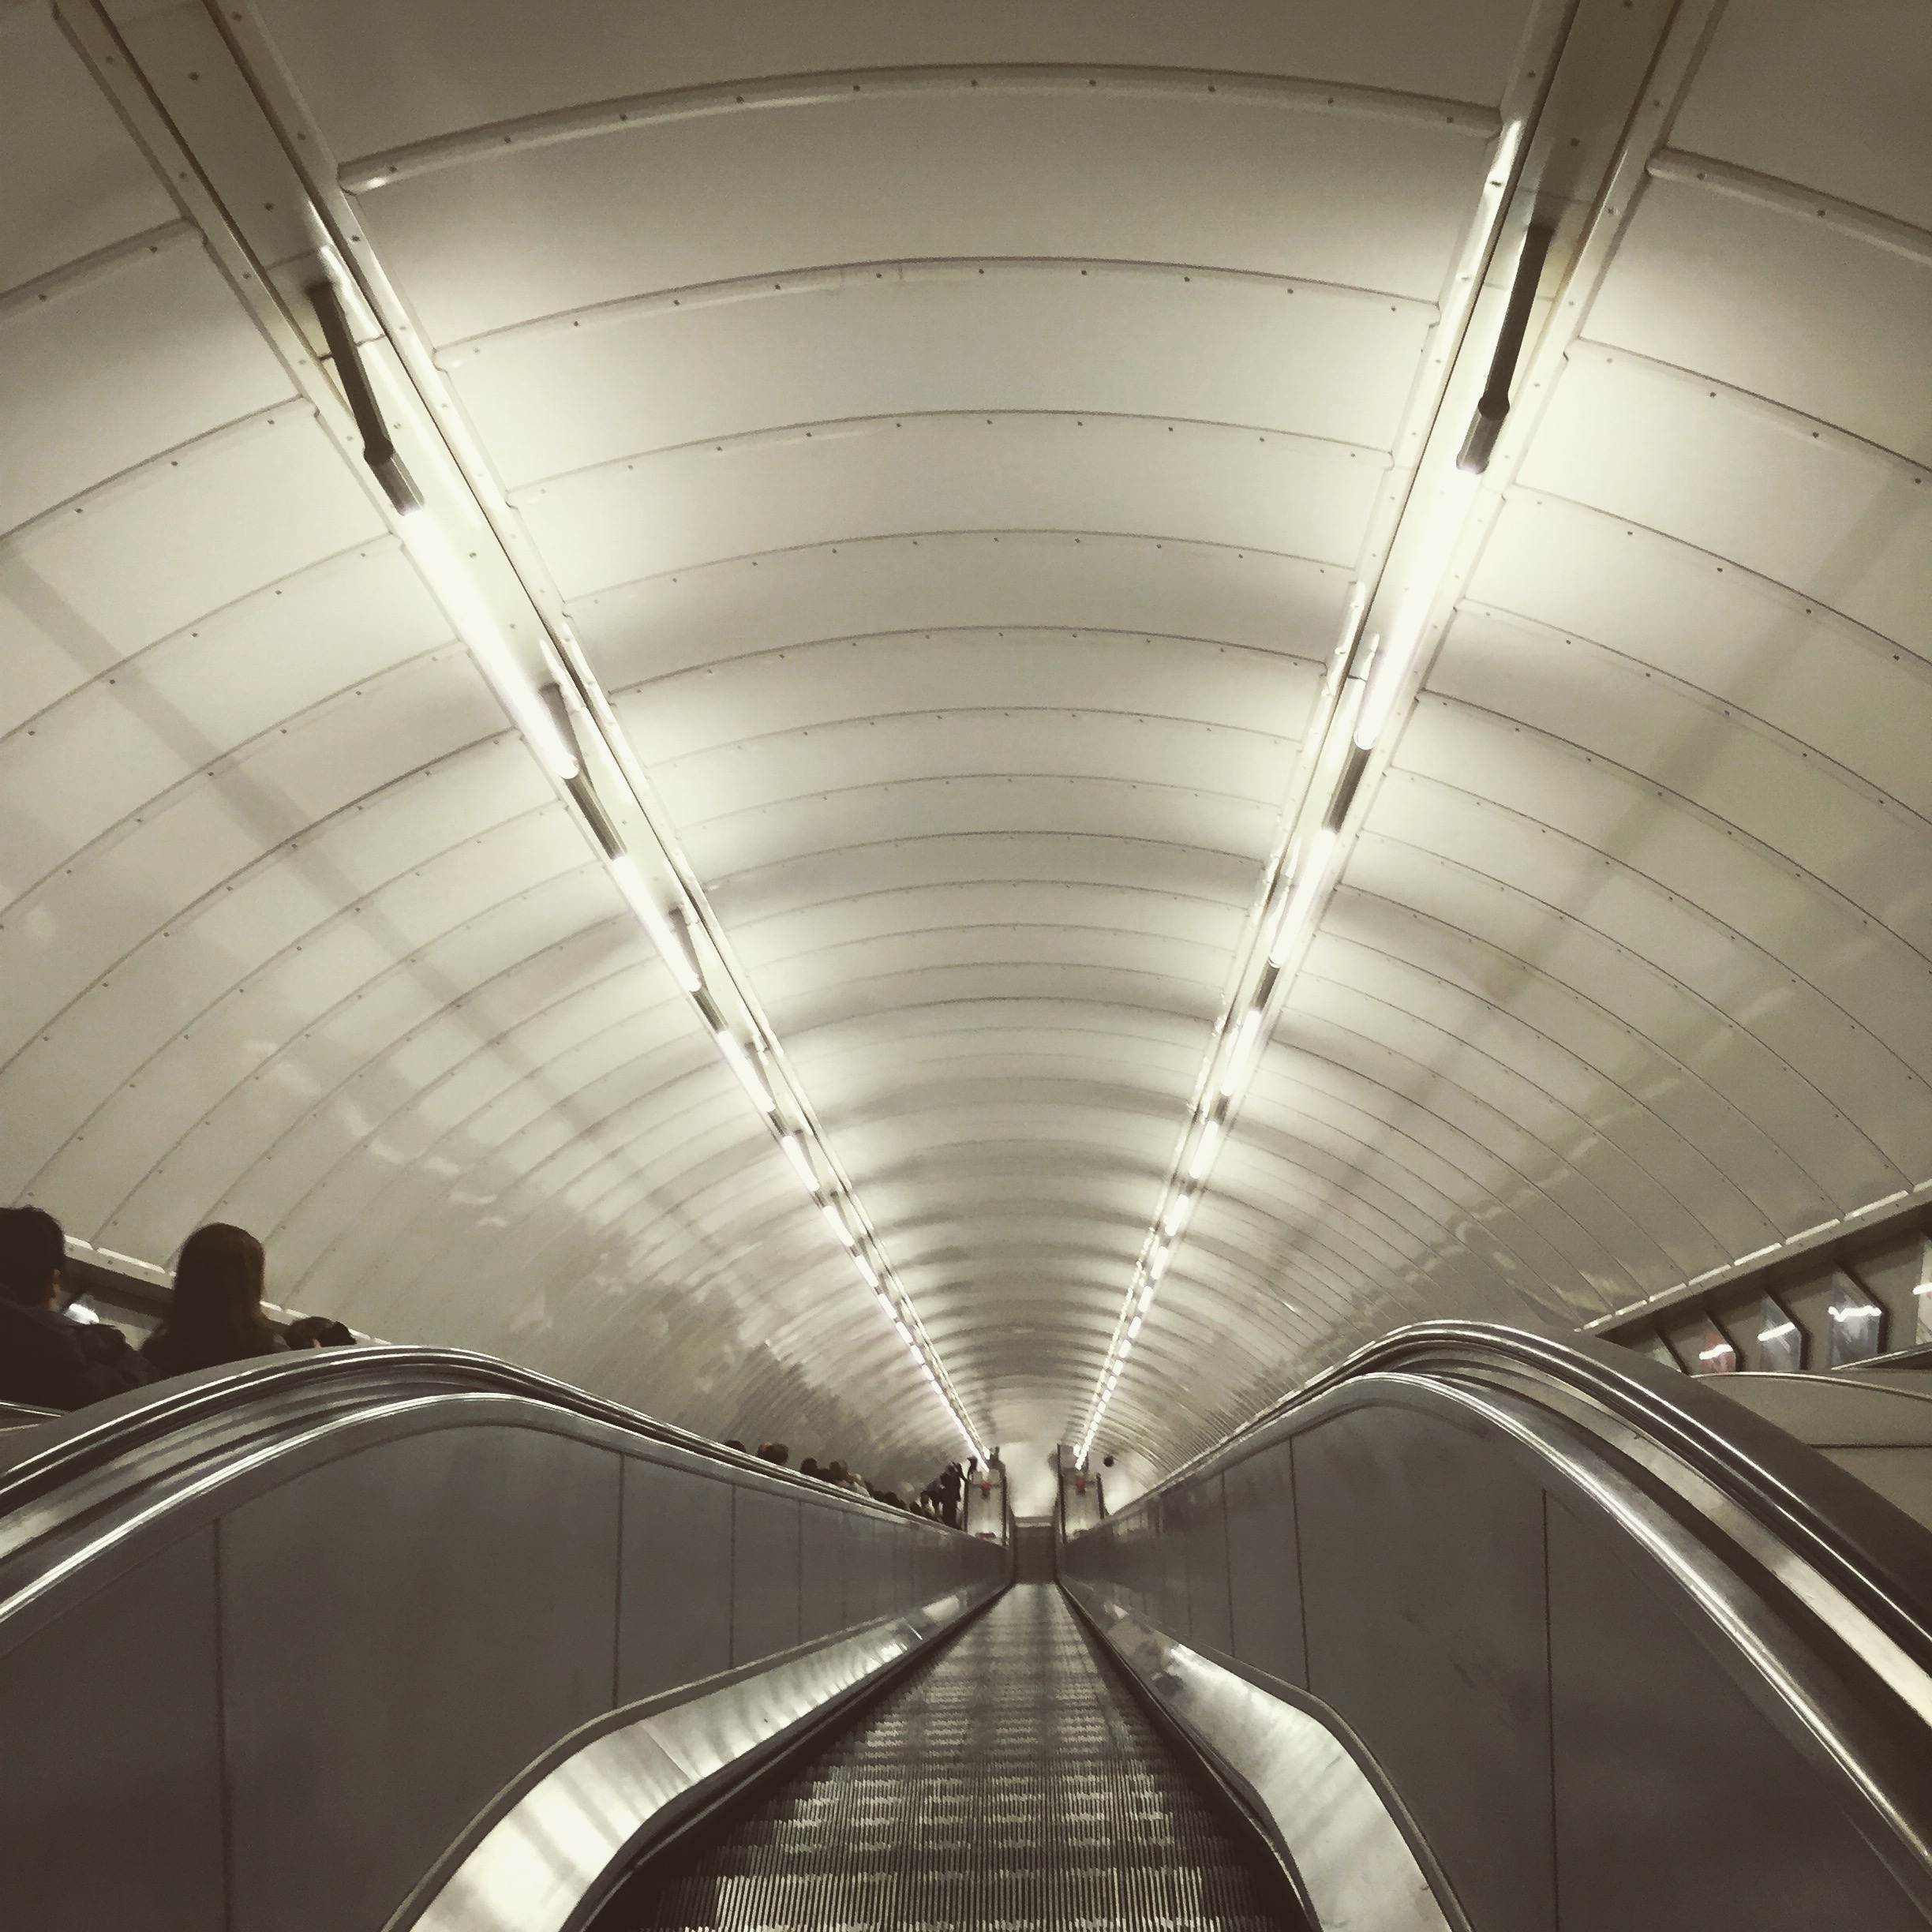
light, architecture, tunnel, escalator, subway, ceiling, line, public transport, metro station, infrastructure, symmetry, shape, daylighting, atmosphere of earth